Lords of the Night (Venice)

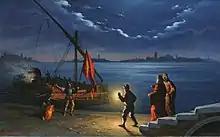
The "Lords of the Night" during their nocturnal investigative activity. Gianfranco Munerotto, "Signori di Notte", Venice, 2017

The Lords of the Night were magistrates in the Republic of Venice that operated in special courts.